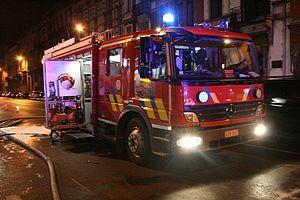
autopompe pompiers bxl
La Région de Bruxelles-Capitale /ʁeʒjɔ̃ də bʁysɛlkapital/, ou Région bruxelloise, est l'une des trois Régions qui composent la Belgique. Elle ne doit pas être confondue avec la Ville de Bruxelles, qui n'est qu'une des 19 communes de la région de Bruxelles-Capitale, ni avec la région bilingue de Bruxelles-Capitale.
Les services de la sécurité civile belge étaient organisés en deux grands groupes : d'une part les services régionaux d'incendie, et d'autre part les unités opérationnelles de la protection civile. Ils ont tous deux des missions différentes. Les pompiers étant chargés de l'aide urgente et la protection civile d’assister ces derniers dans les grosses interventions avec des moyens lourds.
Les sapeurs-pompiers de Belgique, sont l'une des trois branches de la sécurité civile belge. Ils assurent les missions d'urgence en cas d'incendie, d'accident, de catastrophe etc., mais aussi les missions d'aide médicale urgente.
Bruxelles ou la ville de Bruxelles est une commune de Belgique de 183 287 habitants, capitale de la Belgique, de la Fédération Wallonie-Bruxelles, de la Communauté flamande ainsi que le siège de plusieurs institutions de l'Union européenne. La commune porte le titre honorifique de ville. Elle est située au centre de la région de Bruxelles-Capitale et est entourée par d'autres communes qui constituent avec elle cette région de 19 communes peuplée de 1 211 026 habitants au 1ᵉʳ janvier 2020 et dotée de l'autorité supra-communale d'un gouvernement et d'un parlement. À l'extérieur s'étend la périphérie bruxelloise débordant dans la Région flamande dans laquelle la région bruxelloise est enclavée pour former l'agglomération bruxelloise.
Le fourgon d'incendie est un camion de pompiers utilisé principalement dans la lutte contre l'incendie. Il est généralement le camion de base des pompiers et est, de ce fait, bien souvent multifonctionnel.
La sécurité civile belge est l'organisme chargé de la protection et de l'aide à la population en Belgique. Elle est divisée en trois branches :